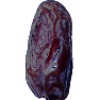
Label: Dates 1